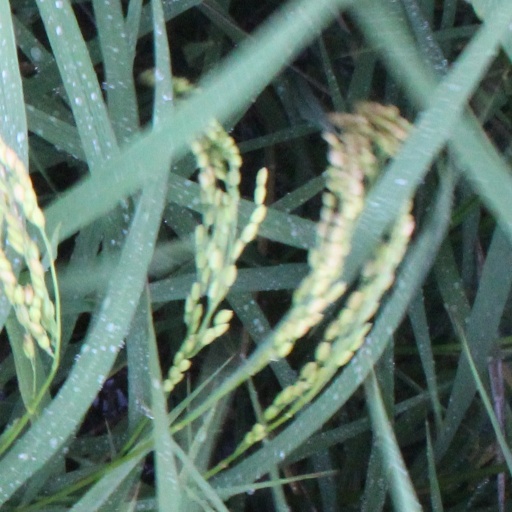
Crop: rice